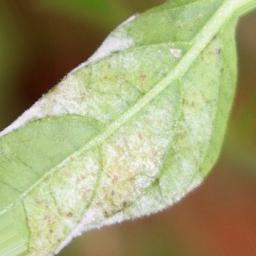
Label: powdery mildew